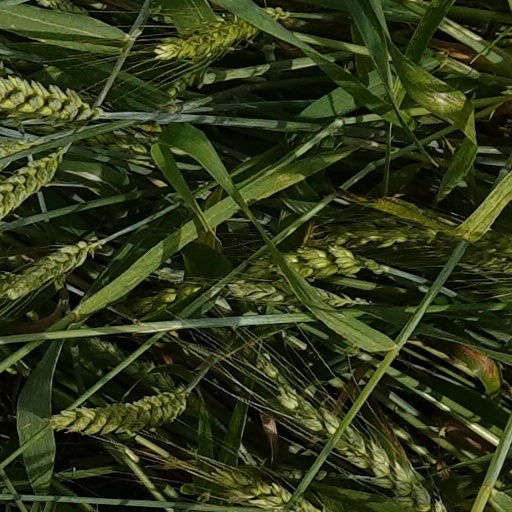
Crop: wheat